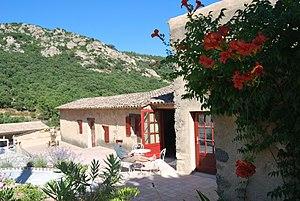
Villages Clubs Du Soleil est une entreprise gestionnaire et propriétaire de villages de vacances en France. Son actionnaire est l'Association fondatrice Villages Clubs du Soleil.
Le Plan-de-la-Tour, dénommée jusqu’au 3 octobre 2008 Plan-de-la-Tour, est une commune française située dans le département du Var en région Provence-Alpes-Côte d'Azur. Ses habitants sont les Plantourians et les Plantouriannes.